George, South Africa

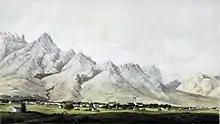
A drawing of George in 1854, done by Johan Fredrik Victorin.

One of Van Kervel's first acts as Landrost (Mayor), was to dig a furrow to supply the first thirty six plots in George with water. An 1819 map shows the original furrows and storage dam where they remain to this day in the Garden Route Botanical Garden. The first Furrow originated from the Rooirivier (Red river) and later a diversionary weir was built in the Camphersdrift River. George gained municipal status on 24 March 1837.